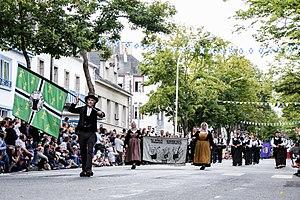
Festival Interceltique de Lorient 2017 - Grande parade des nations celtes - Bagad Bleidi Kamorh (Camors)
Camors [kamɔʁ] est une commune française, située dans le département du Morbihan en région Bretagne.